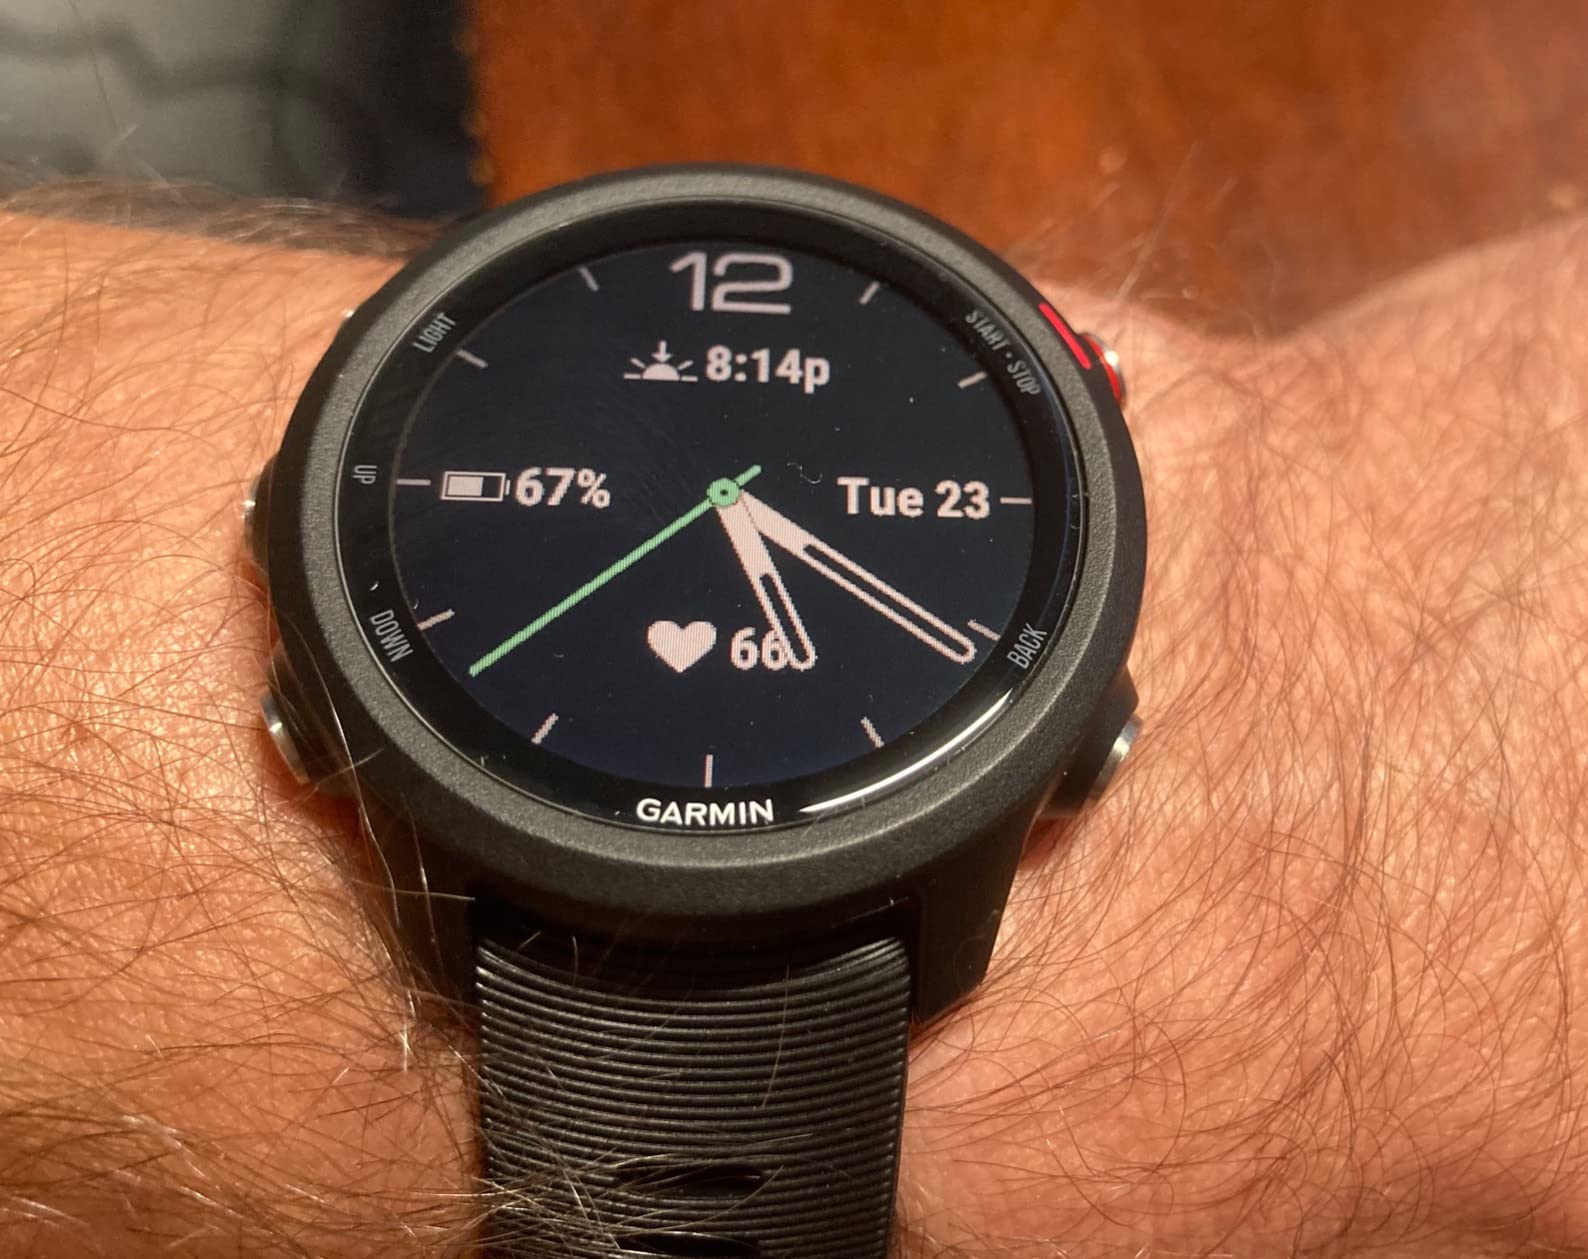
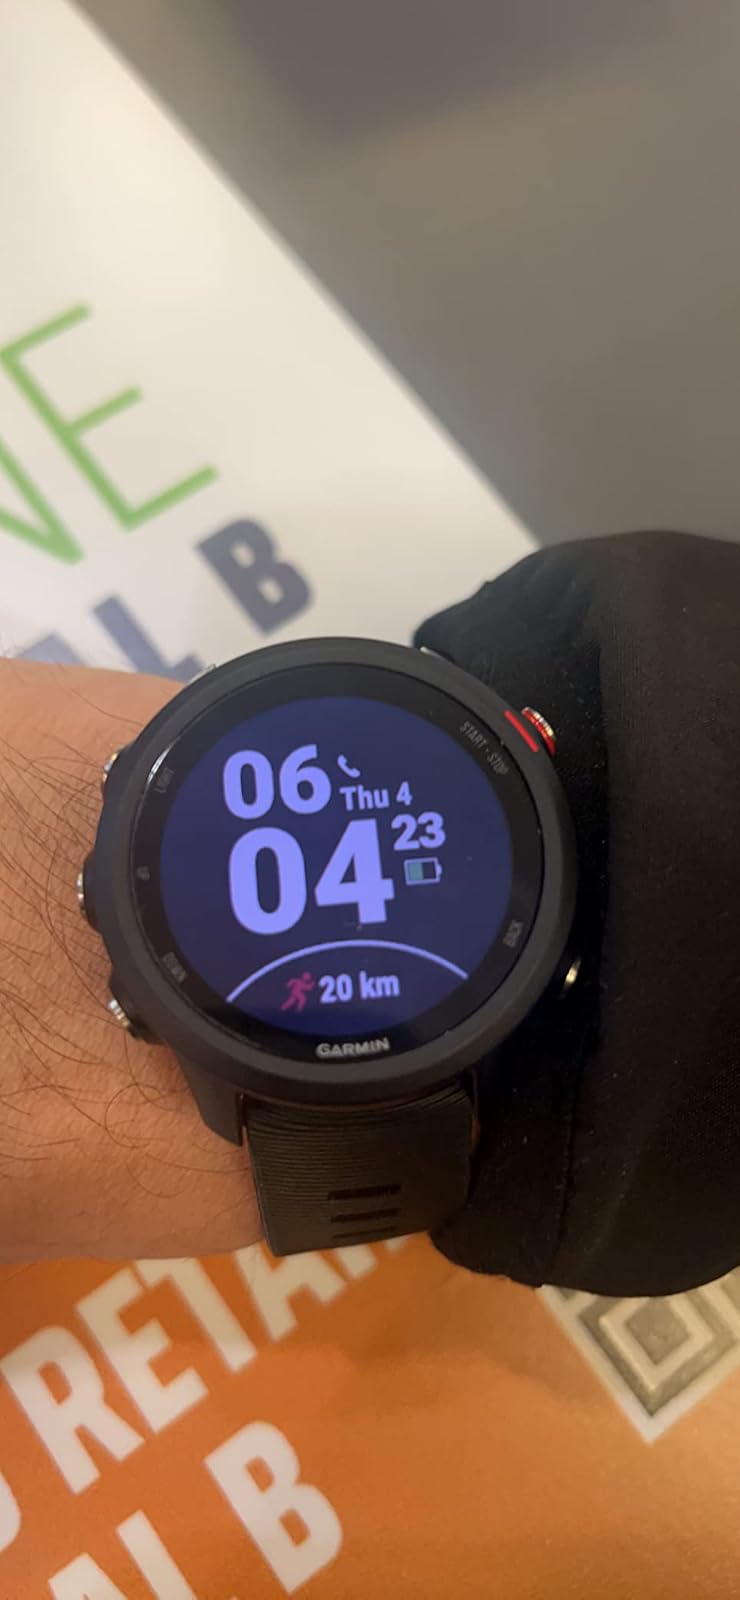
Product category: smartwatch
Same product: yes